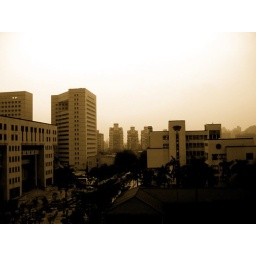
from the fifth floor of the commerce building in NCCU